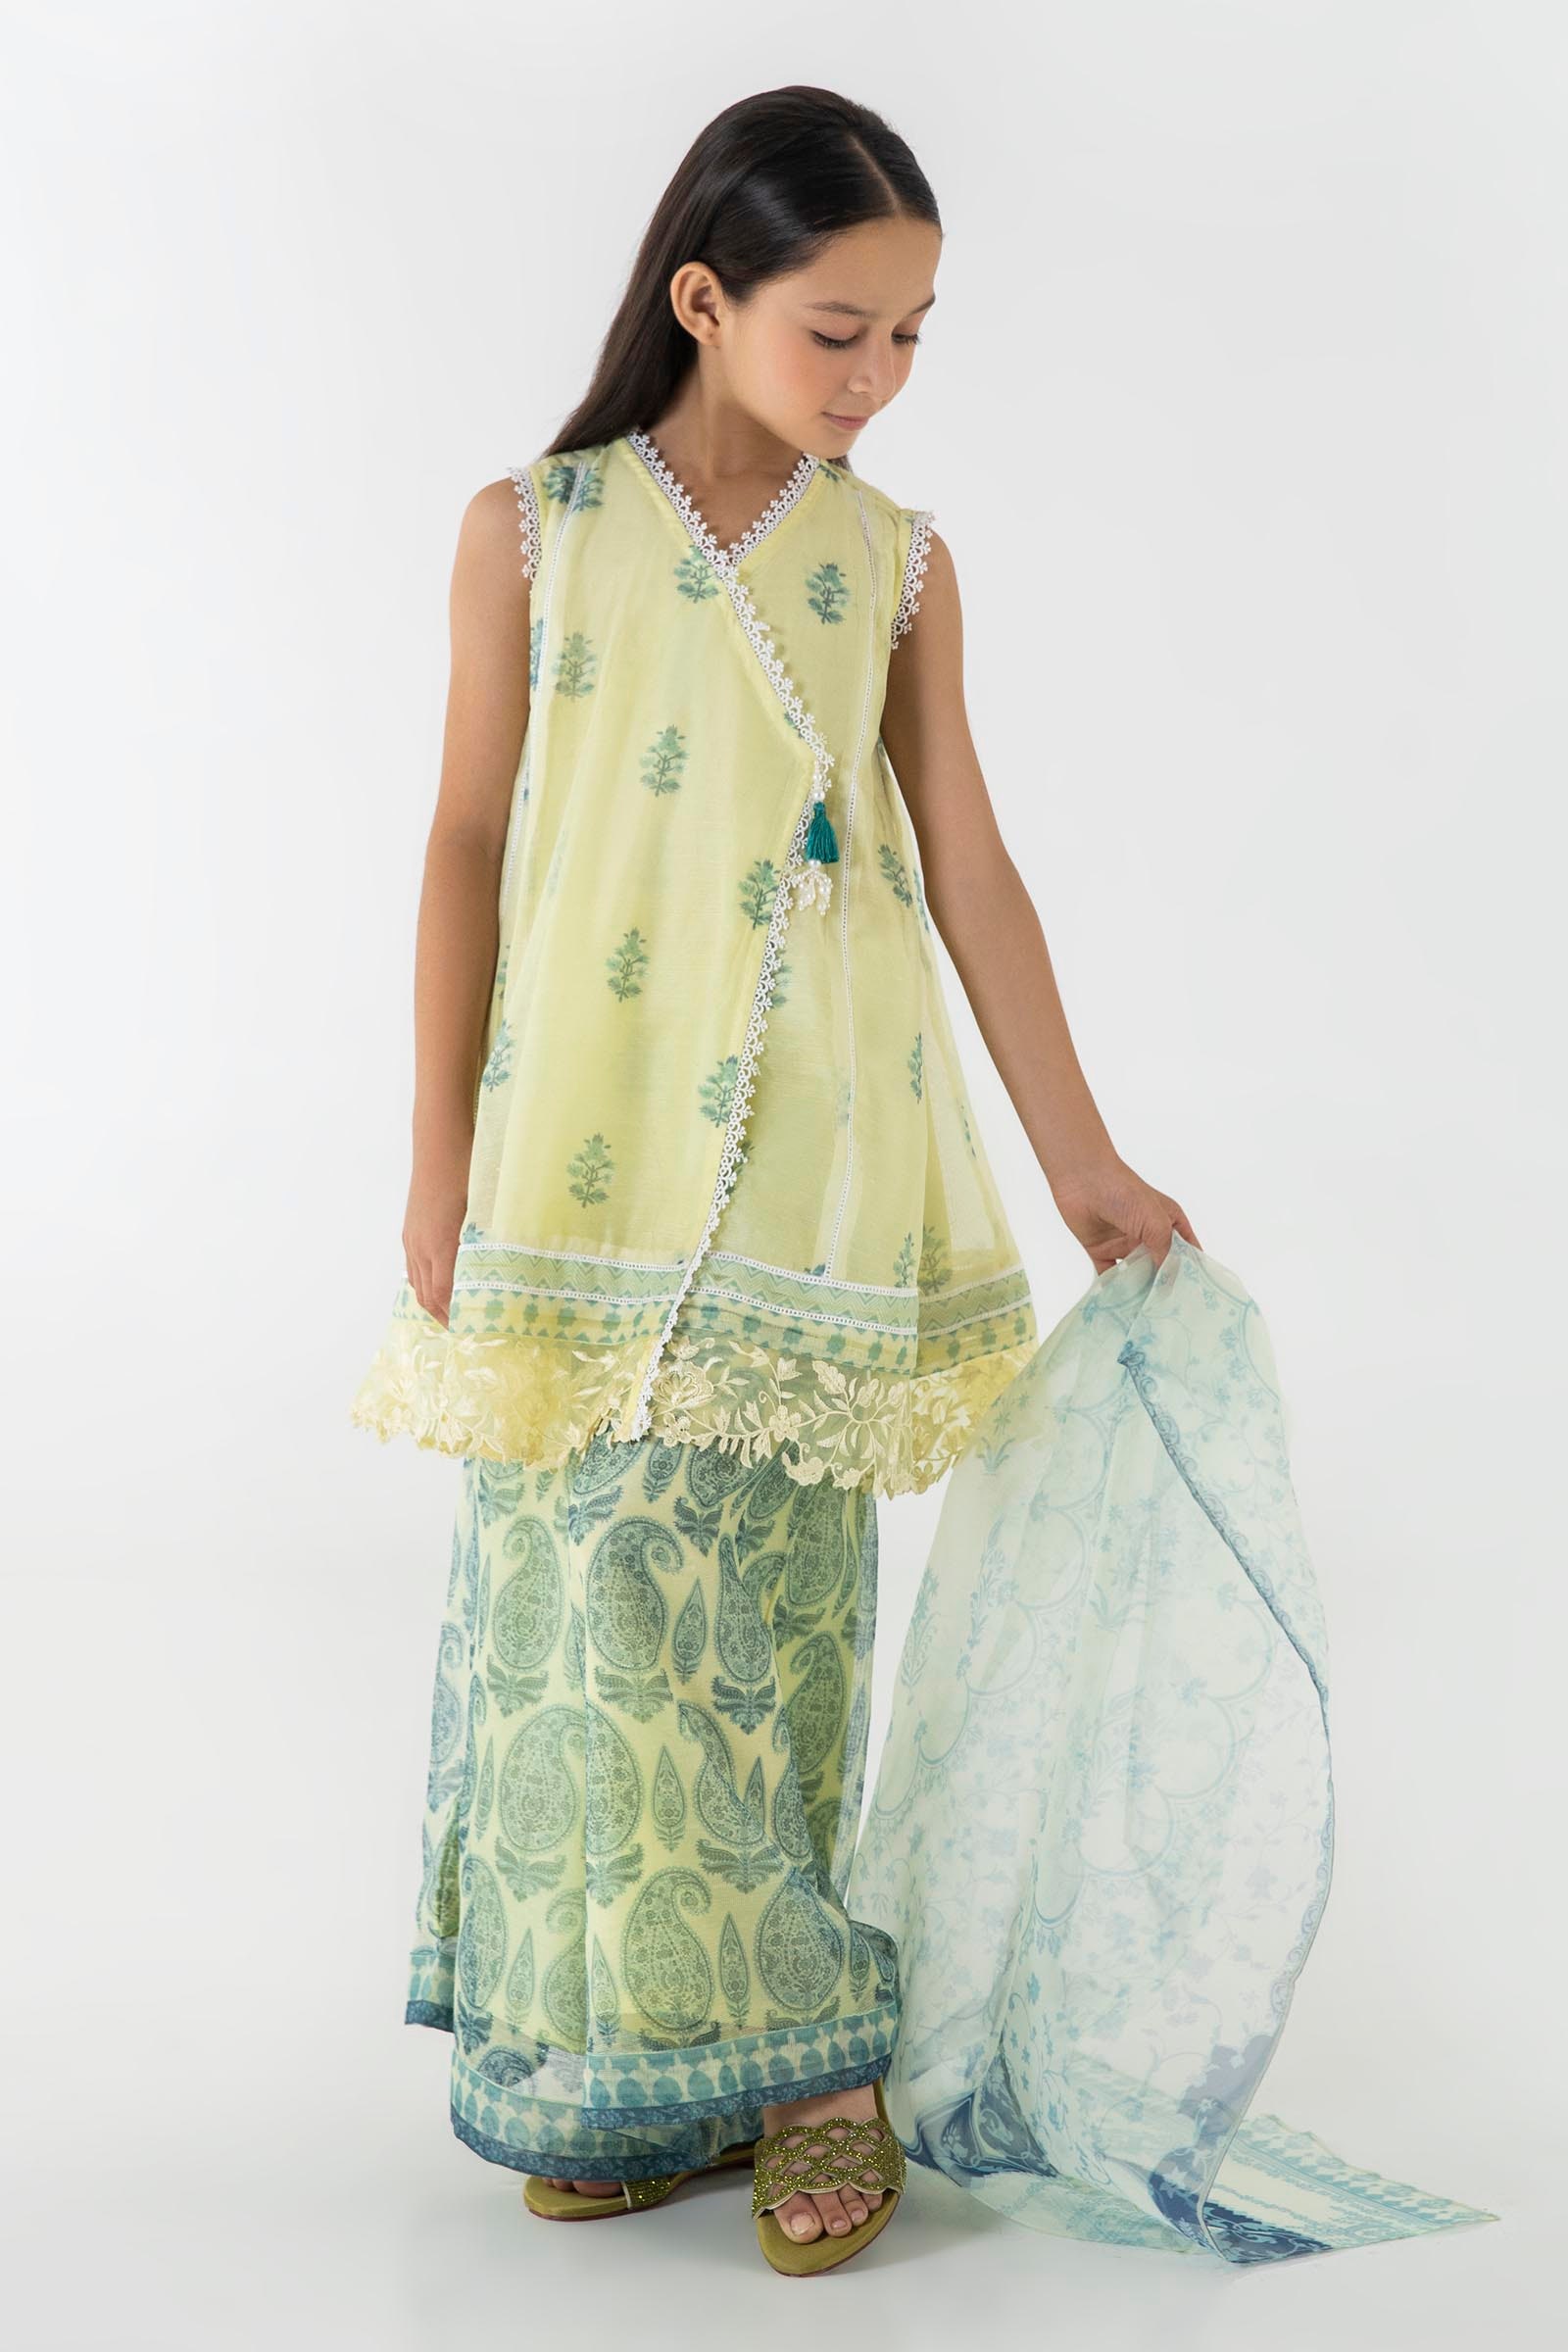
yellow multi kashif sleeveless top